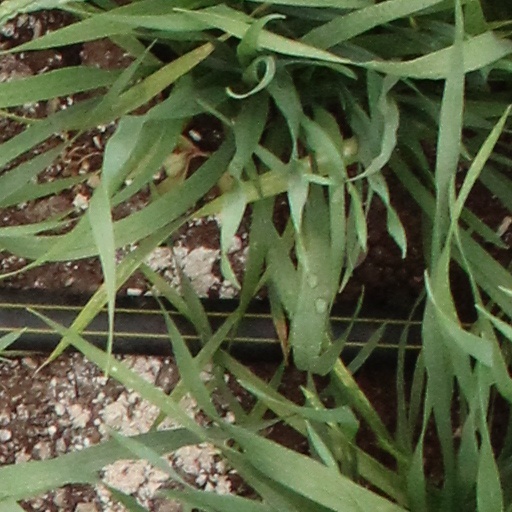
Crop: wheat